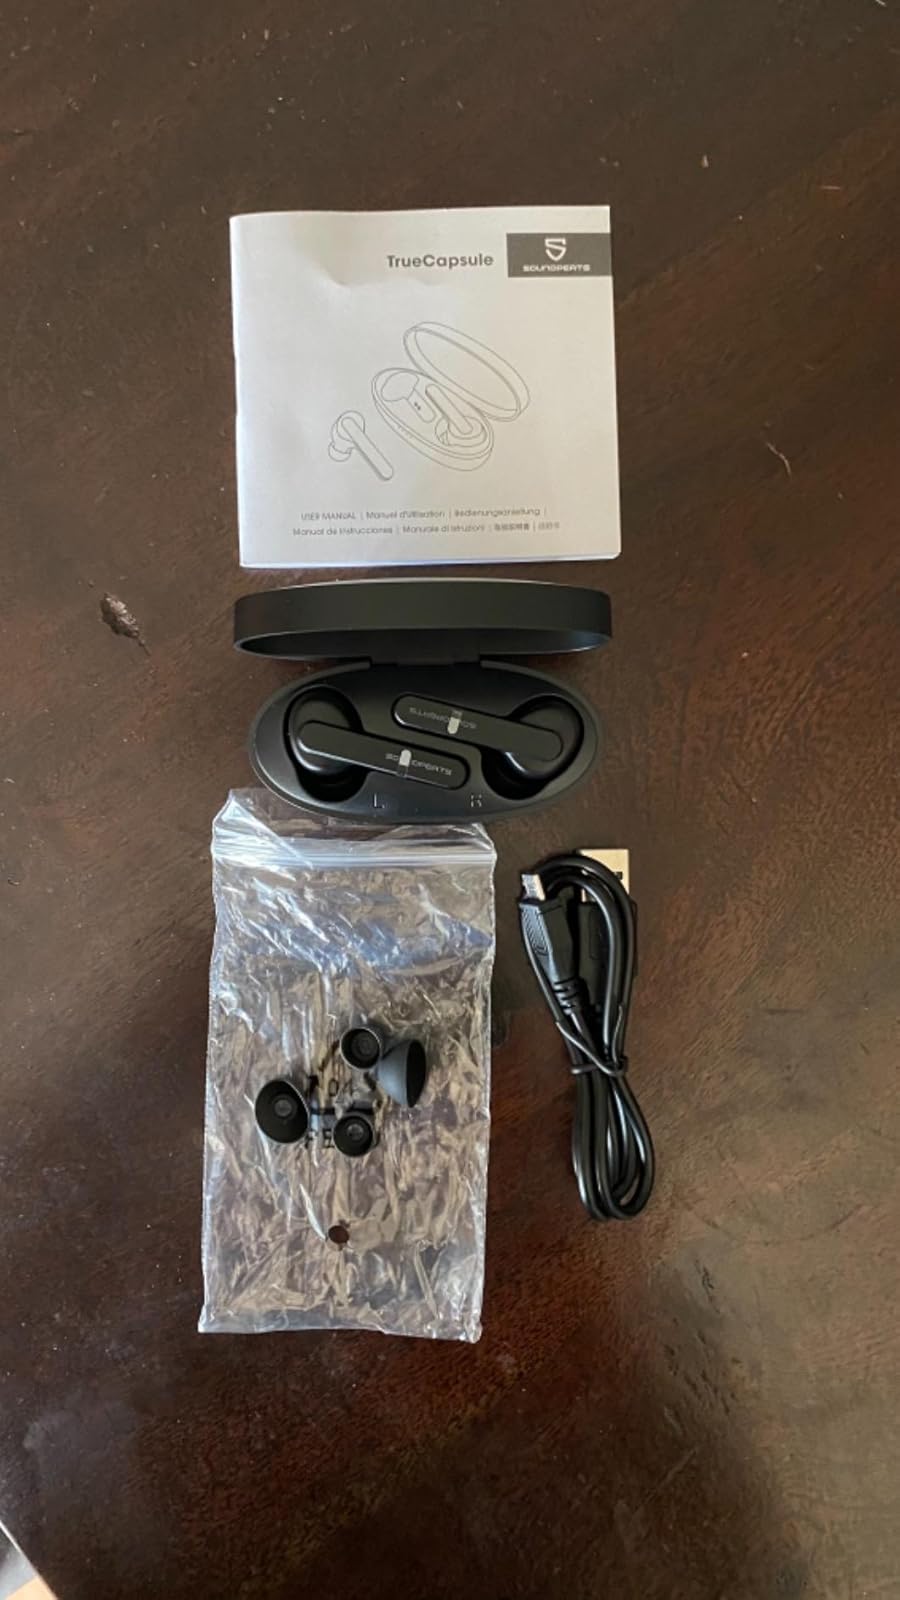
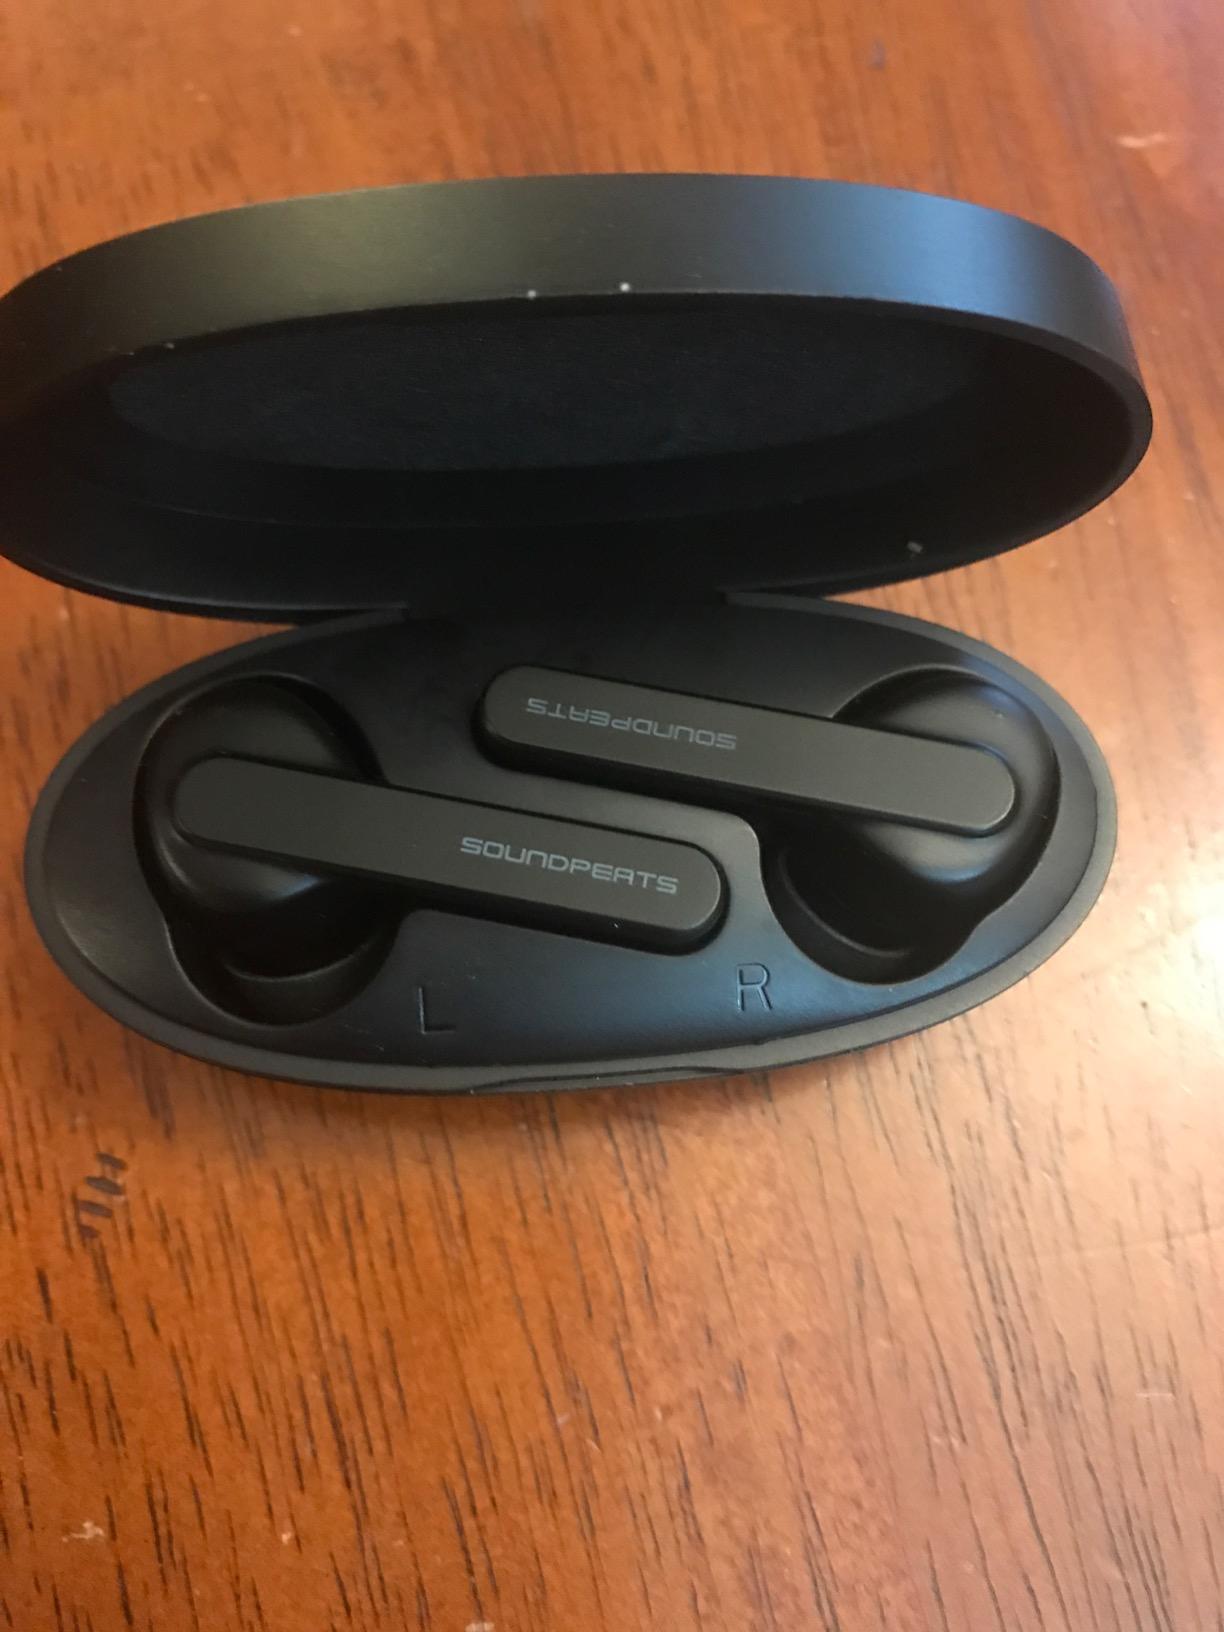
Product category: earbuds
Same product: yes